Kodaikanal

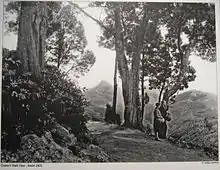
Coakers Walk in 1900

In 1821, a British Lieutenant, B. S. Ward, climbed up from his headquarters in the Kunnavan village to Kodaikanal to survey the area and reported of beautiful hills with a healthy climate with about 4,000 people living in well-structured villages. In 1834, J.C Wroughten, then revenue collector of Madura and C. R. Cotton, a member of the Madras Presidency's board of revenue, climbed up the hills from Devadanapatti. In 1836, botanist Robert Wight visited Kodaikanal and recorded his observations in the 1837 "Madras Journal of Literature and Science". In 1852, Major J. M. Partridge of the Bombay Army built a house and was the person to settle there. In 1853, only six to seven houses were there when then Governor of Madras Presidency Charles Trevelyan visited in 1860. In 1862, American missionary David Coit Scudder arrived. In 1863, acting on a suggestion of Vere Levinge, then collector of Madurai, an artificial lake was formed.